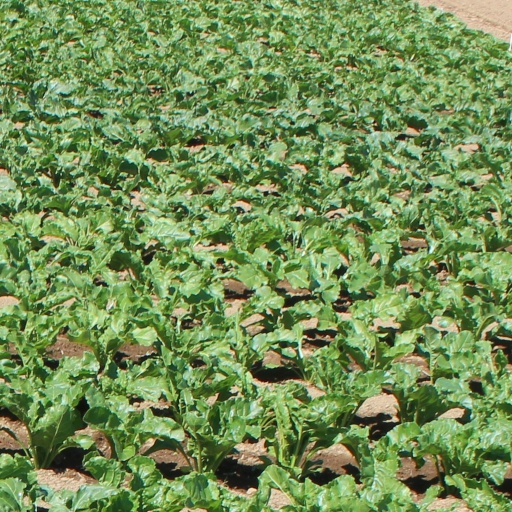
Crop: sugar beet